Dee Dee Ramone

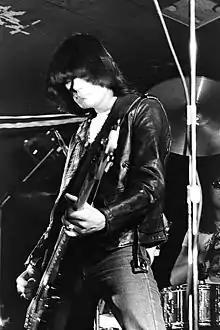
Dee Dee Ramone performing live with the Ramones, 1977

Douglas Glenn Colvin (September 18, 1951 – June 5, 2002), better known by his stage name Dee Dee Ramone, was an American musician. He was the bassist, occasional lead vocalist and a founding member of the punk rock band the Ramones. Throughout the band's existence, he was the most prolific lyricist and composer, writing many of their best-known songs, such as "53rd & 3rd", "Chinese Rock", "Commando", "Wart Hog", "Rockaway Beach", "Poison Heart" and "Bonzo Goes To Bitburg" (also known as "My Brain Is Hanging Upside Down"). The latter won the New York Music Award for best independent single of the year in 1986, while "Animal Boy", which the song is from, won for best album.